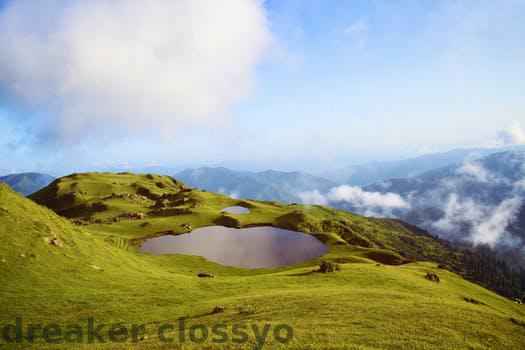
Label: Watermark